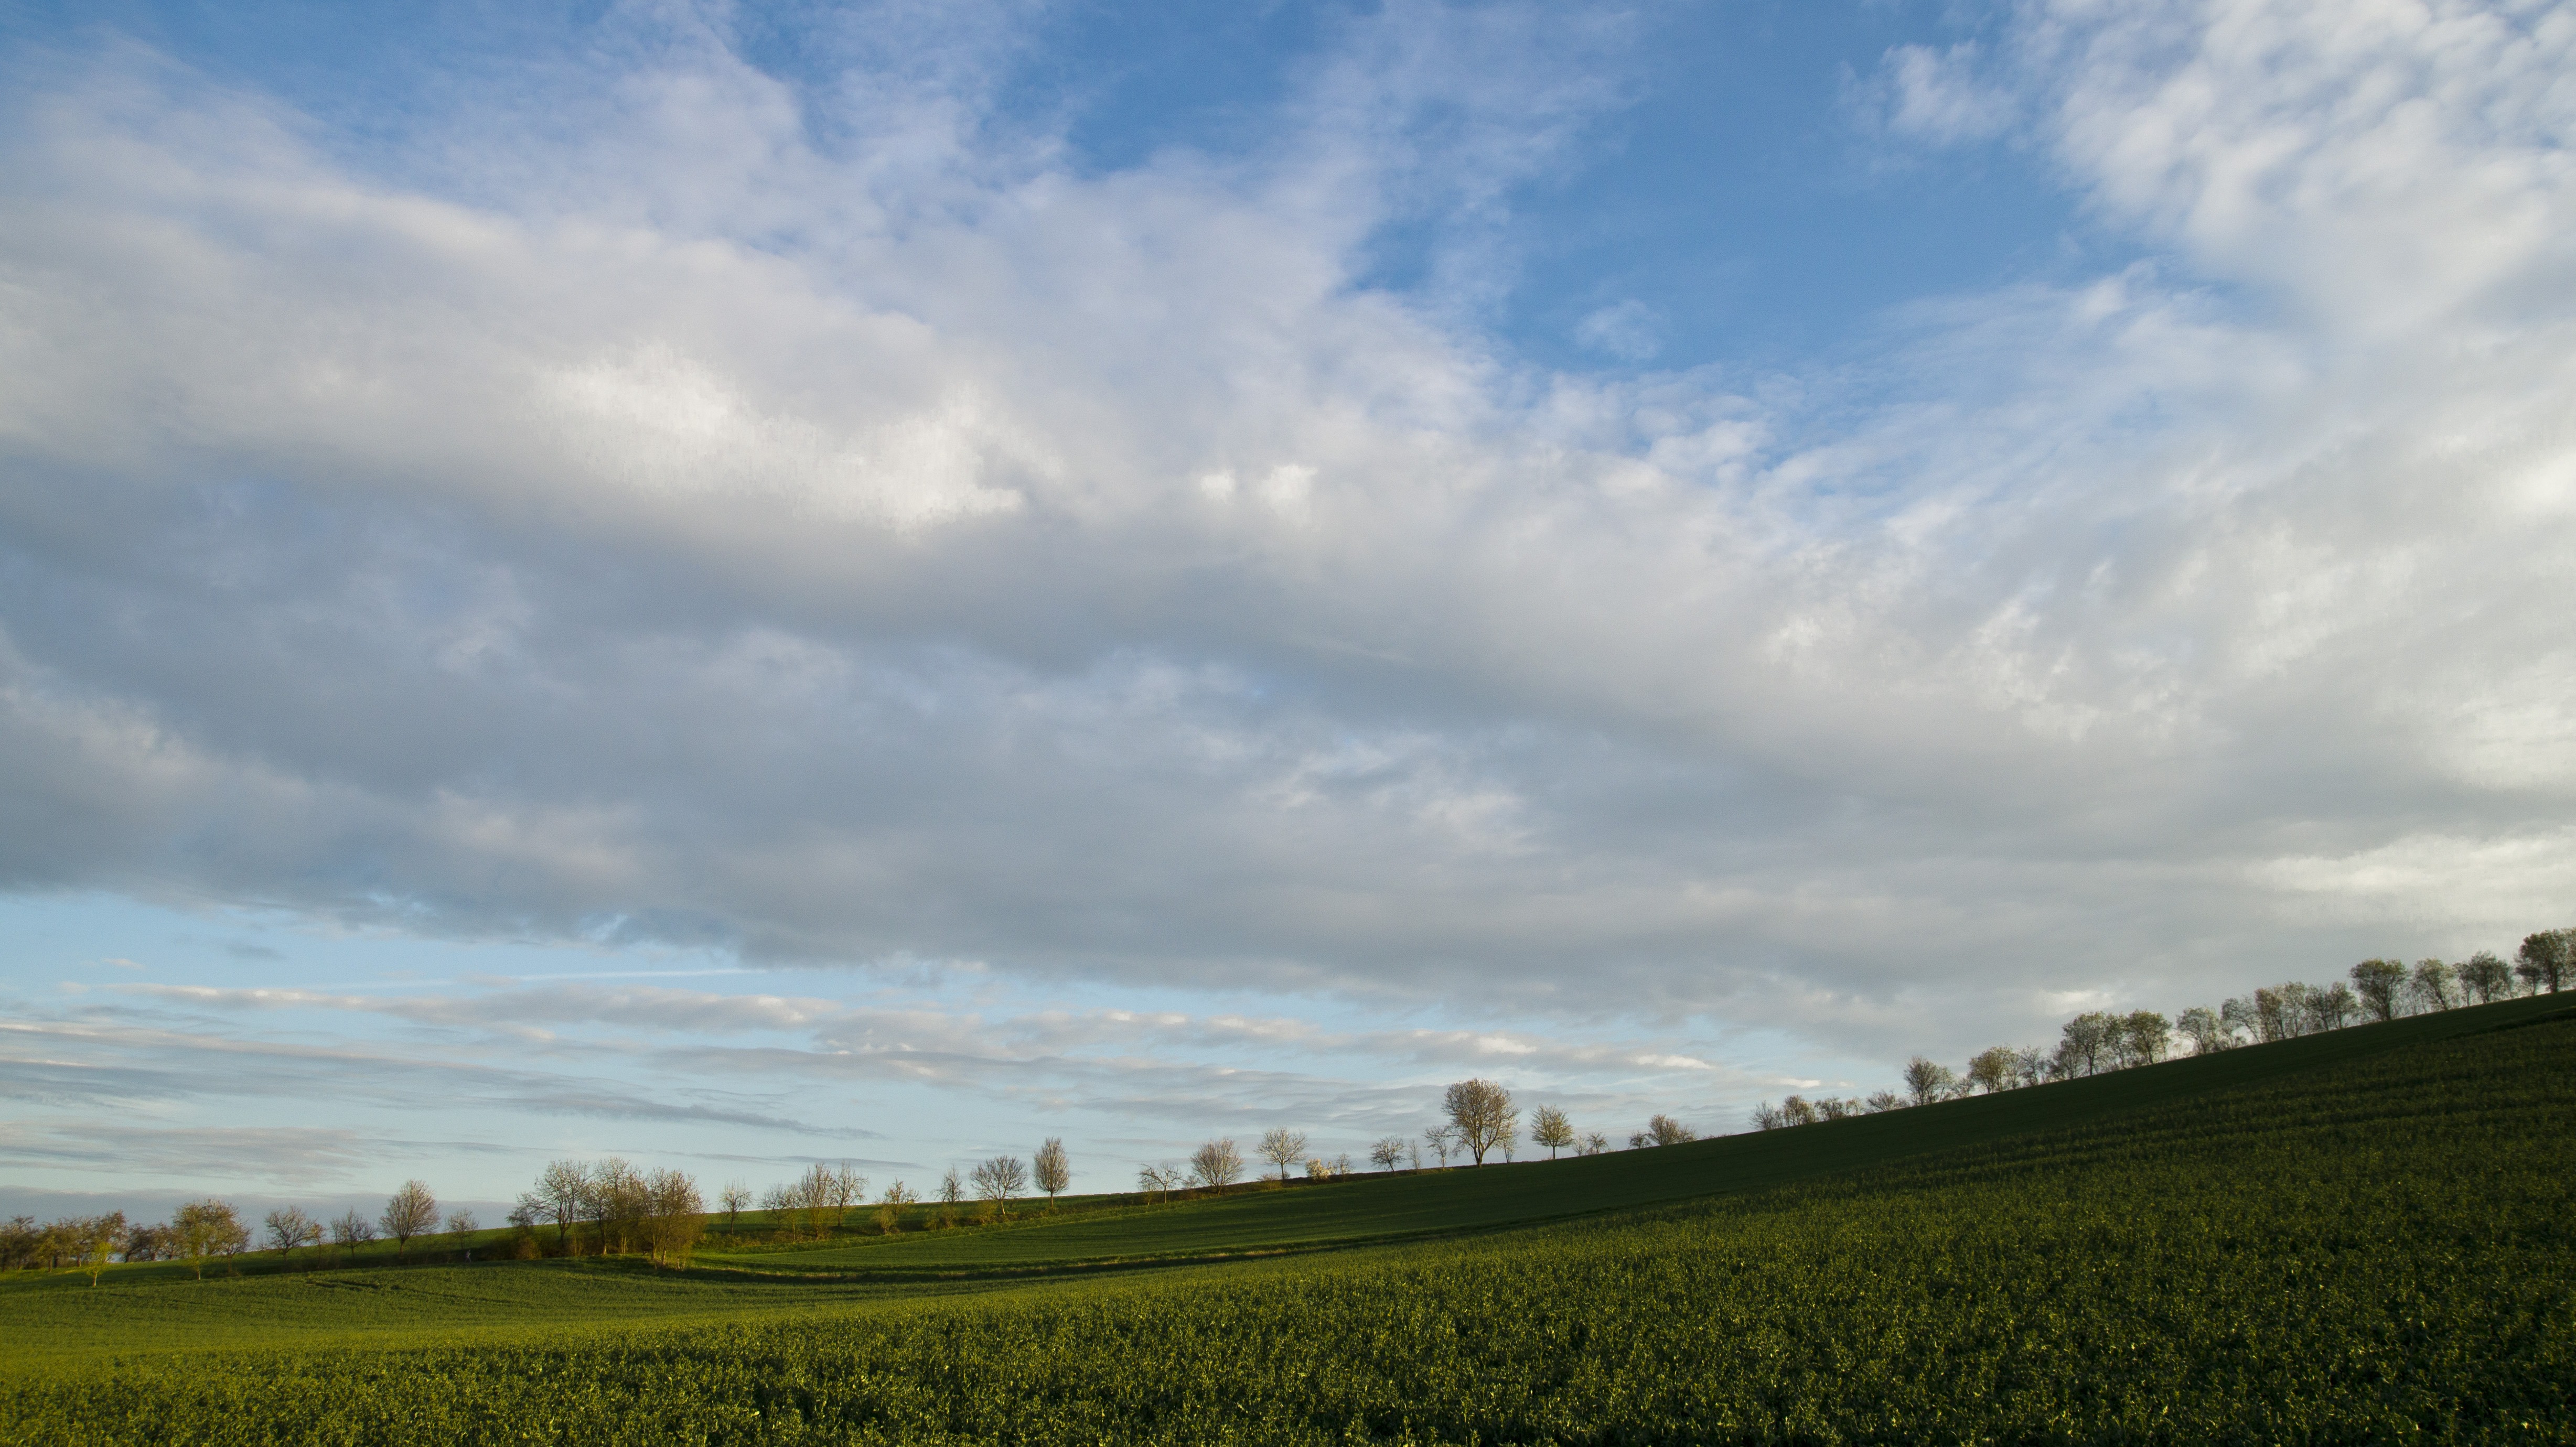
landscape, tree, nature, grass, horizon, cloud, sky, sunset, field, meadow, prairie, sunlight, morning, hill, agriculture, plain, trees, clouds, grassland, rural area, meteorological phenomenon, grass family, atmosphere of earth, landscape nature